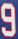
Number: 9